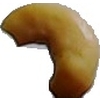
Label: caju_seed